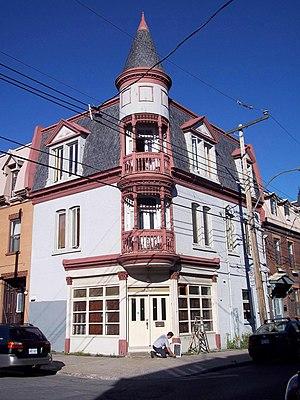
Maison L'Archevêque, rue de la Visitation, Montreal info
Cette liste recense les biens du patrimoine immobilier de Montréal inscrits au répertoire du patrimoine culturel du Québec. Pour le reste de la région de Montréal, voir Liste du patrimoine immobilier de Montréal.
Cet article recense les lieux patrimoniaux de Montréal inscrit au répertoire des lieux patrimoniaux du Canada, qu'ils soient de niveau provincial, fédéral ou municipal.